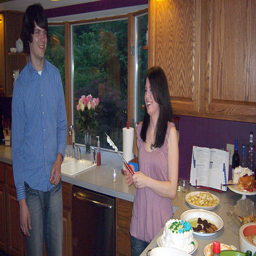
A young man and a lady serving food at a party.
A man and a women in a kitchen cutting a cake
A young man and woman laughing in a kitchen with party food.
Guy and girl standing in a kitchen with a cake and goodies on the counter.
A woman is holding a knife up and standing beside many party foods.